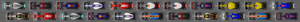
Le Grand Prix automobile d'Autriche 2016, disputé le 3 juillet 2016 sur le Red Bull Ring, est la 944ᵉ épreuve du championnat du monde de Formule 1 courue depuis 1950. Il s'agit de la trentième édition du Grand Prix d'Autriche comptant pour le championnat du monde de Formule 1, la vingt-huitième disputée sur le circuit de Spielberg, et de la neuvième manche du championnat 2016.